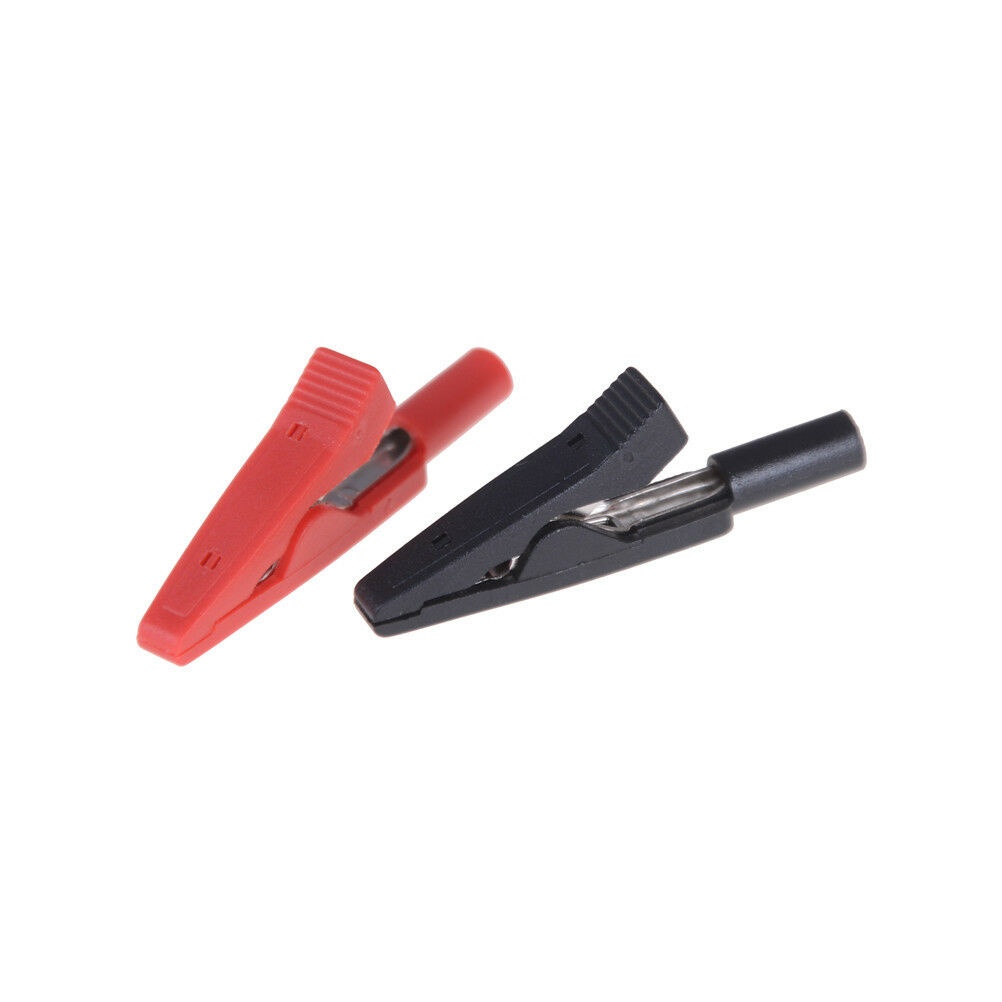
2PCS Insulated Alligator Clamp 2mm Banana Plug Adapter Test Probe Black+RedFT
ITEM NAME:2PCS Insulated Alligator Clamp 2mm Banana Plug Adapter Test Probe Black+RedFT.Alligator clip clamp connector holds strongly. Quantity: 2pcs ( Red + Black). Easy and quick to connect.
Brand: Shop2IndiaBei
Category: Hardware > Tool Accessories > Measuring Tool & Sensor Accessories > Electrical Testing Tool Accessories